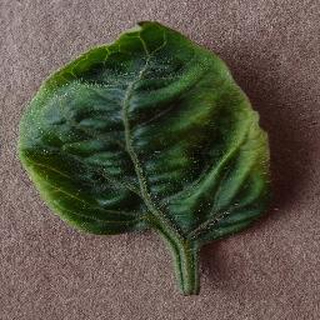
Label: tomato_yellow_leaf_curl_virus